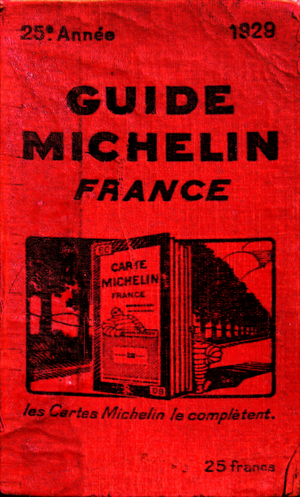
Couverture du Guide Michelin France de 1929
L'histoire du restaurant en France s'étend sur plusieurs siècles. Elle trouve son origine en 1765, quand un marchand de bouillon nommé Boulanger commence à vendre ses « bouillons restaurants », puis trouve son essor dans la Révolution française.